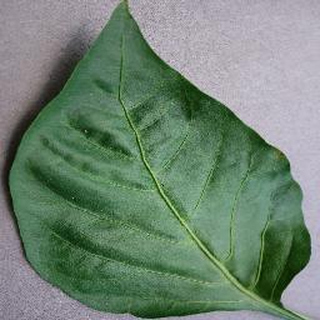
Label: healthy_bell_pepper